Arvind Swamy

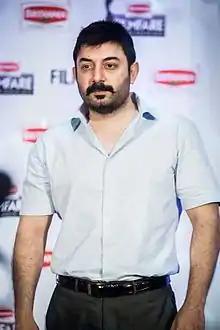
Swamy at the 63rd Filmfare Awards South in 2016

Arvind Swamy (born 18 June 1970) is an Indian actor, film director and entrepreneur known for his work in Tamil cinema and a few Hindi cinema, Telugu cinema and Malayalam cinema. He was introduced by Mani Ratnam with "Thalapathi" (1991) and subsequently starred in "Roja" (1992), "Bombay" (1995), "Minsara Kanavu" (1997), "Thani Oruvan" (2015), "Chekka Chivantha Vaanam" (2018), "Thalaivi" (2023) and "Meiyazhagan" (2024). He made his debut as a director in the Netflix anthology series "Navarasa" (2021). He is a recipient of three Filmfare Award South, one Tamil Nadu State Film Award and two SIIMA Awards.